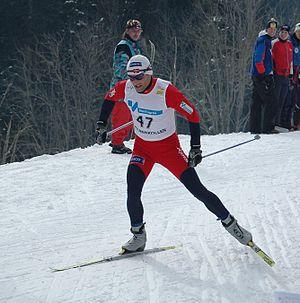
Kristen Skjeldal est un fondeur norvégien. Il est double champion olympique de relais en 1992 et 2002 et médaillé de bronze du 30 km en 2002.